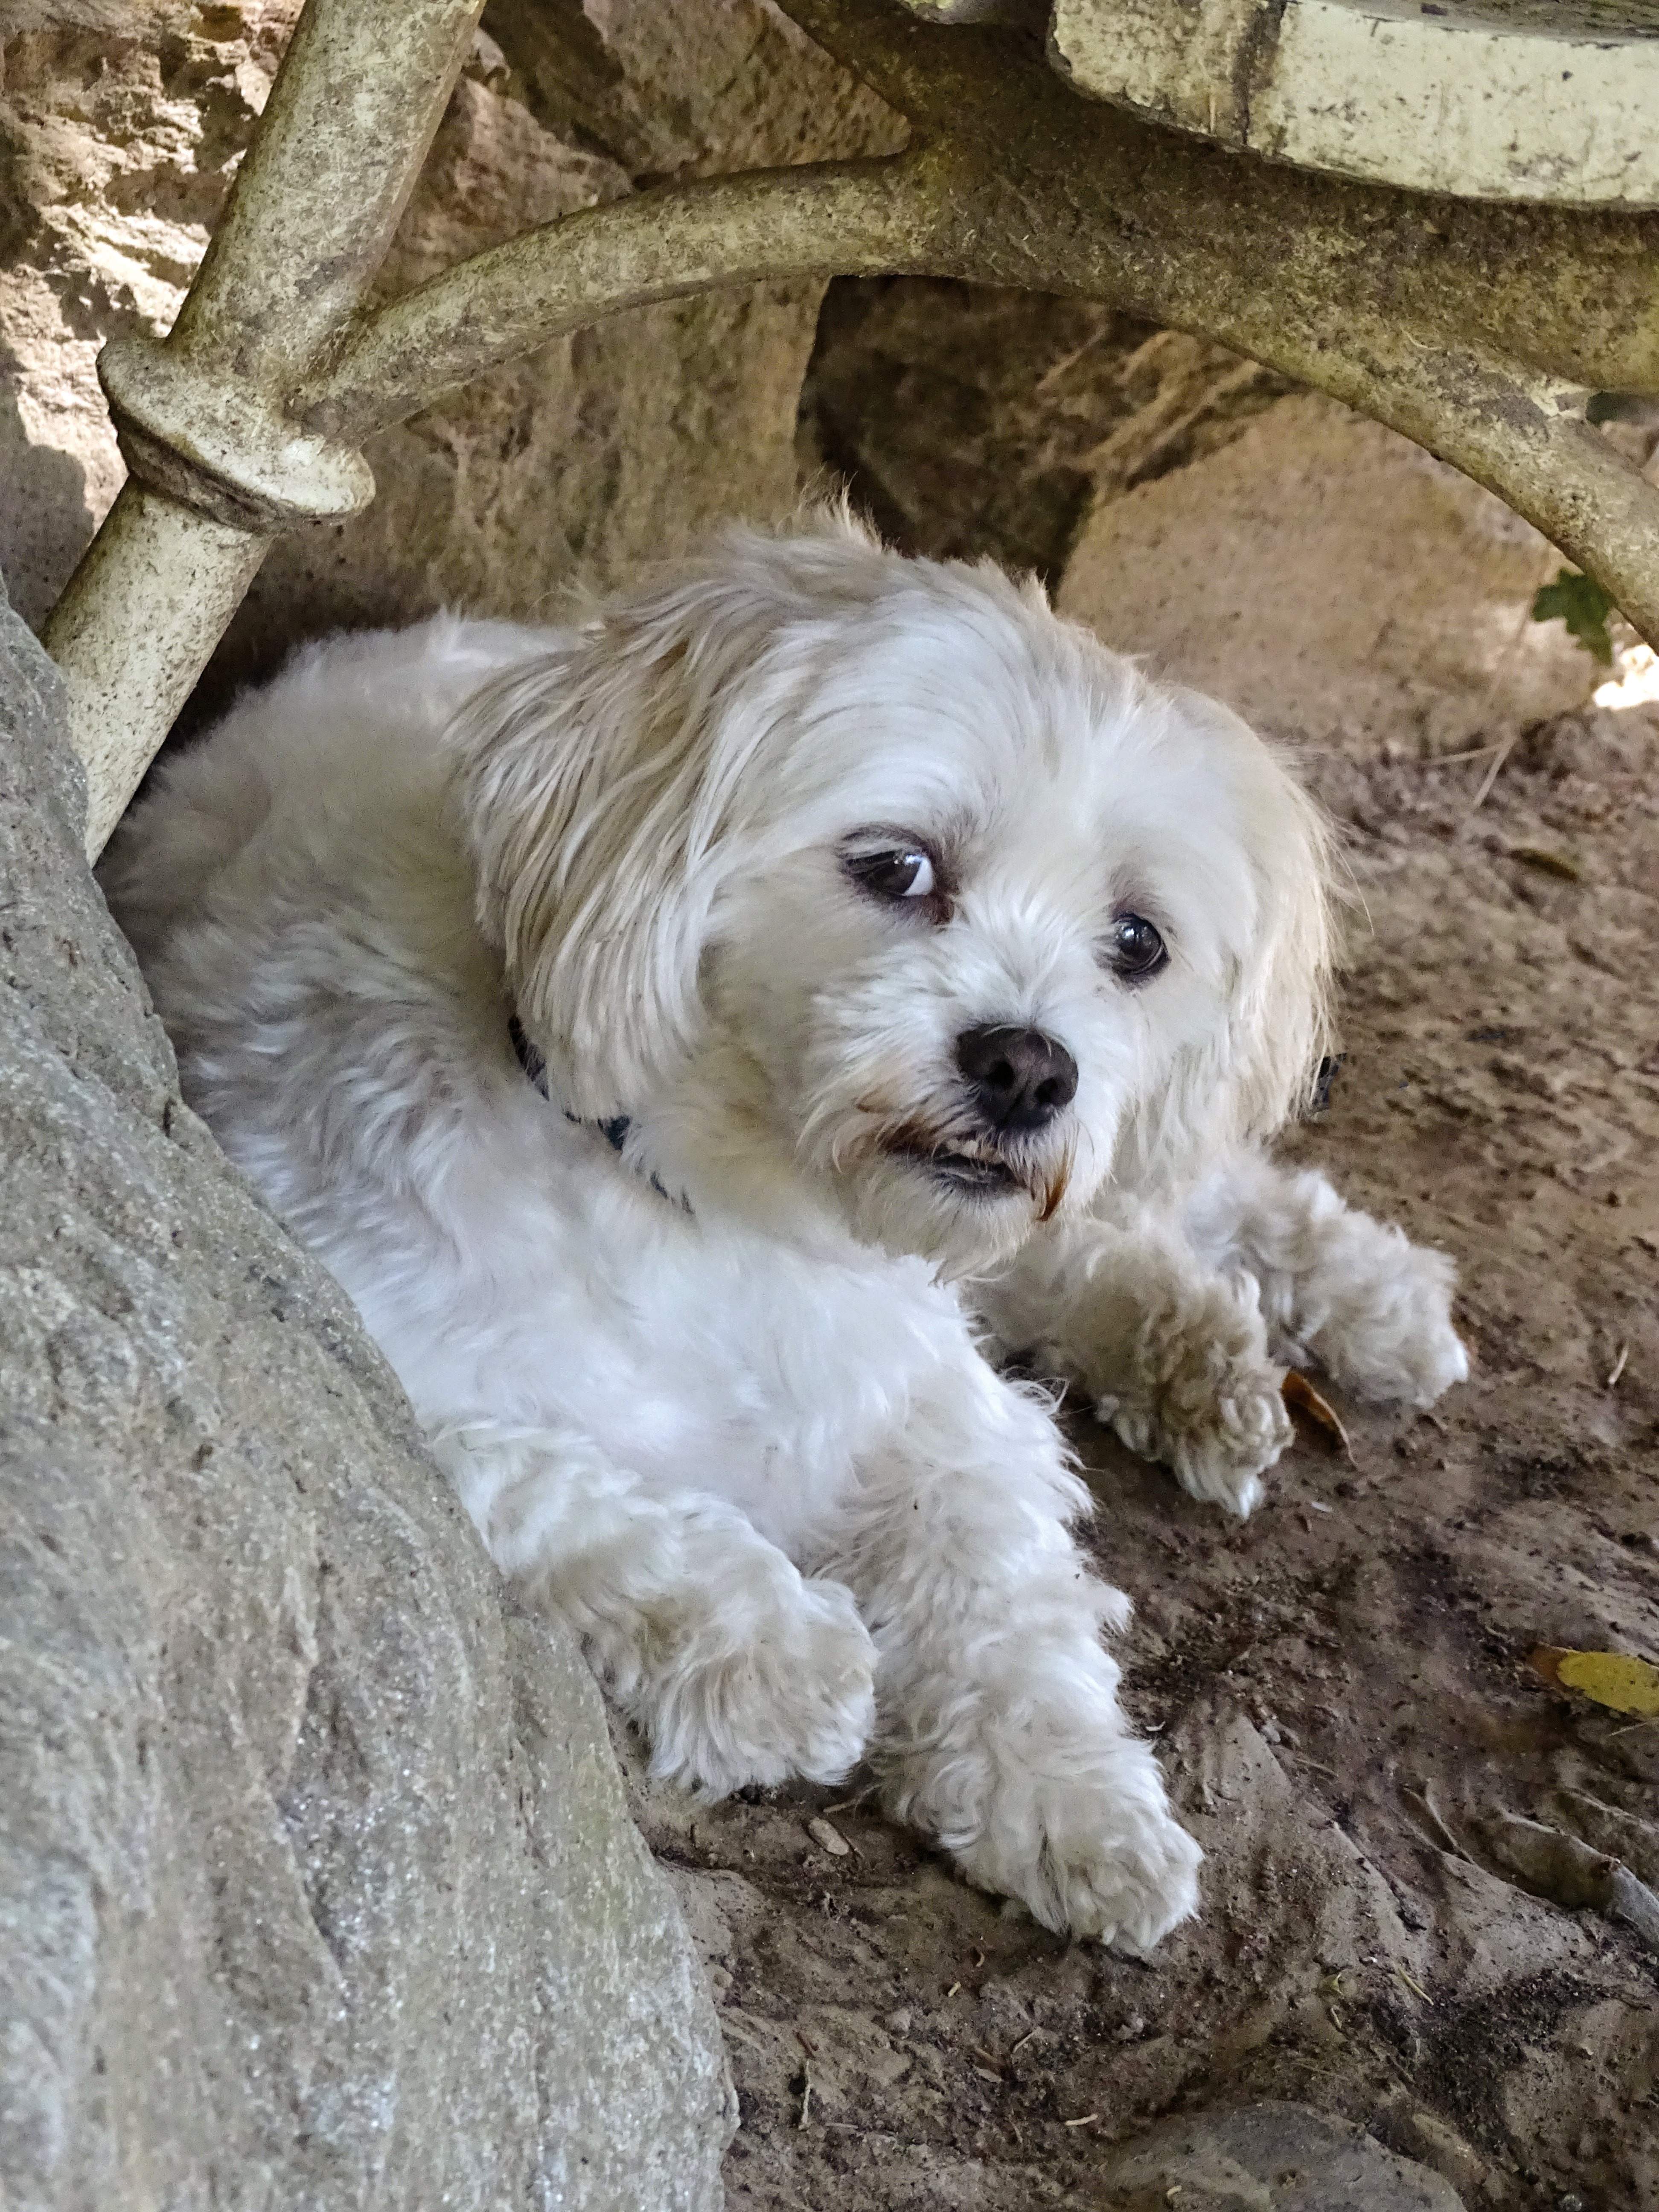
white, puppy, dog, animal, cute, pet, fur, small, mammal, vertebrate, dog breed, lhasa apso, animal portrait, maltese, dog portrait, bichon, quadruped, bichon frise, dog look, cockapoo, bolognese, coton de tulear, havanese, dog like mammal, schnoodle, dandie dinmont terrier, l wchen, dog crossbreeds, morkie, cavachon, poodle crossbreed